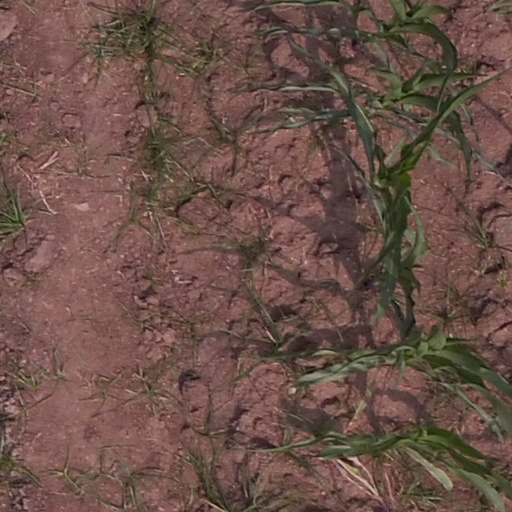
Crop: maize; corn